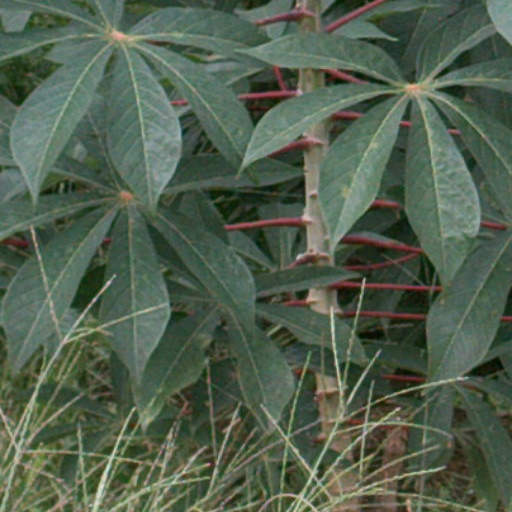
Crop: cassava